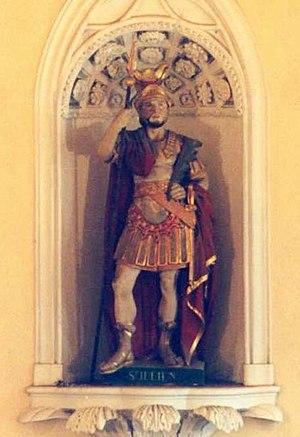
Savas église St Julien soldat
L'église Saint-Julien est érigée dans la commune de Savas, département de l'Ardèche en région Auvergne-Rhône-Alpes. Son architecture de style néogothique est notamment l'œuvre de William Guibert, architecte-voyer de la ville d’Annonay. Ainsi cette église a un point commun avec celle de Toissieu, hameau d’Annonay. L'édifice est situé au cœur du chef-lieu de la commune.